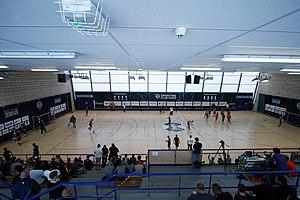
Demi-finale du championnat de France de futsal. Sporting Club de Paris vs Kremlin-Bicêtre United.
Le Sporting Club de Paris est un club sportif français de football et futsal, basé dans le 13ᵉ arrondissement de Paris. Il a pour emblème celui du Sporting Portugal dont il est une filiale officielle.